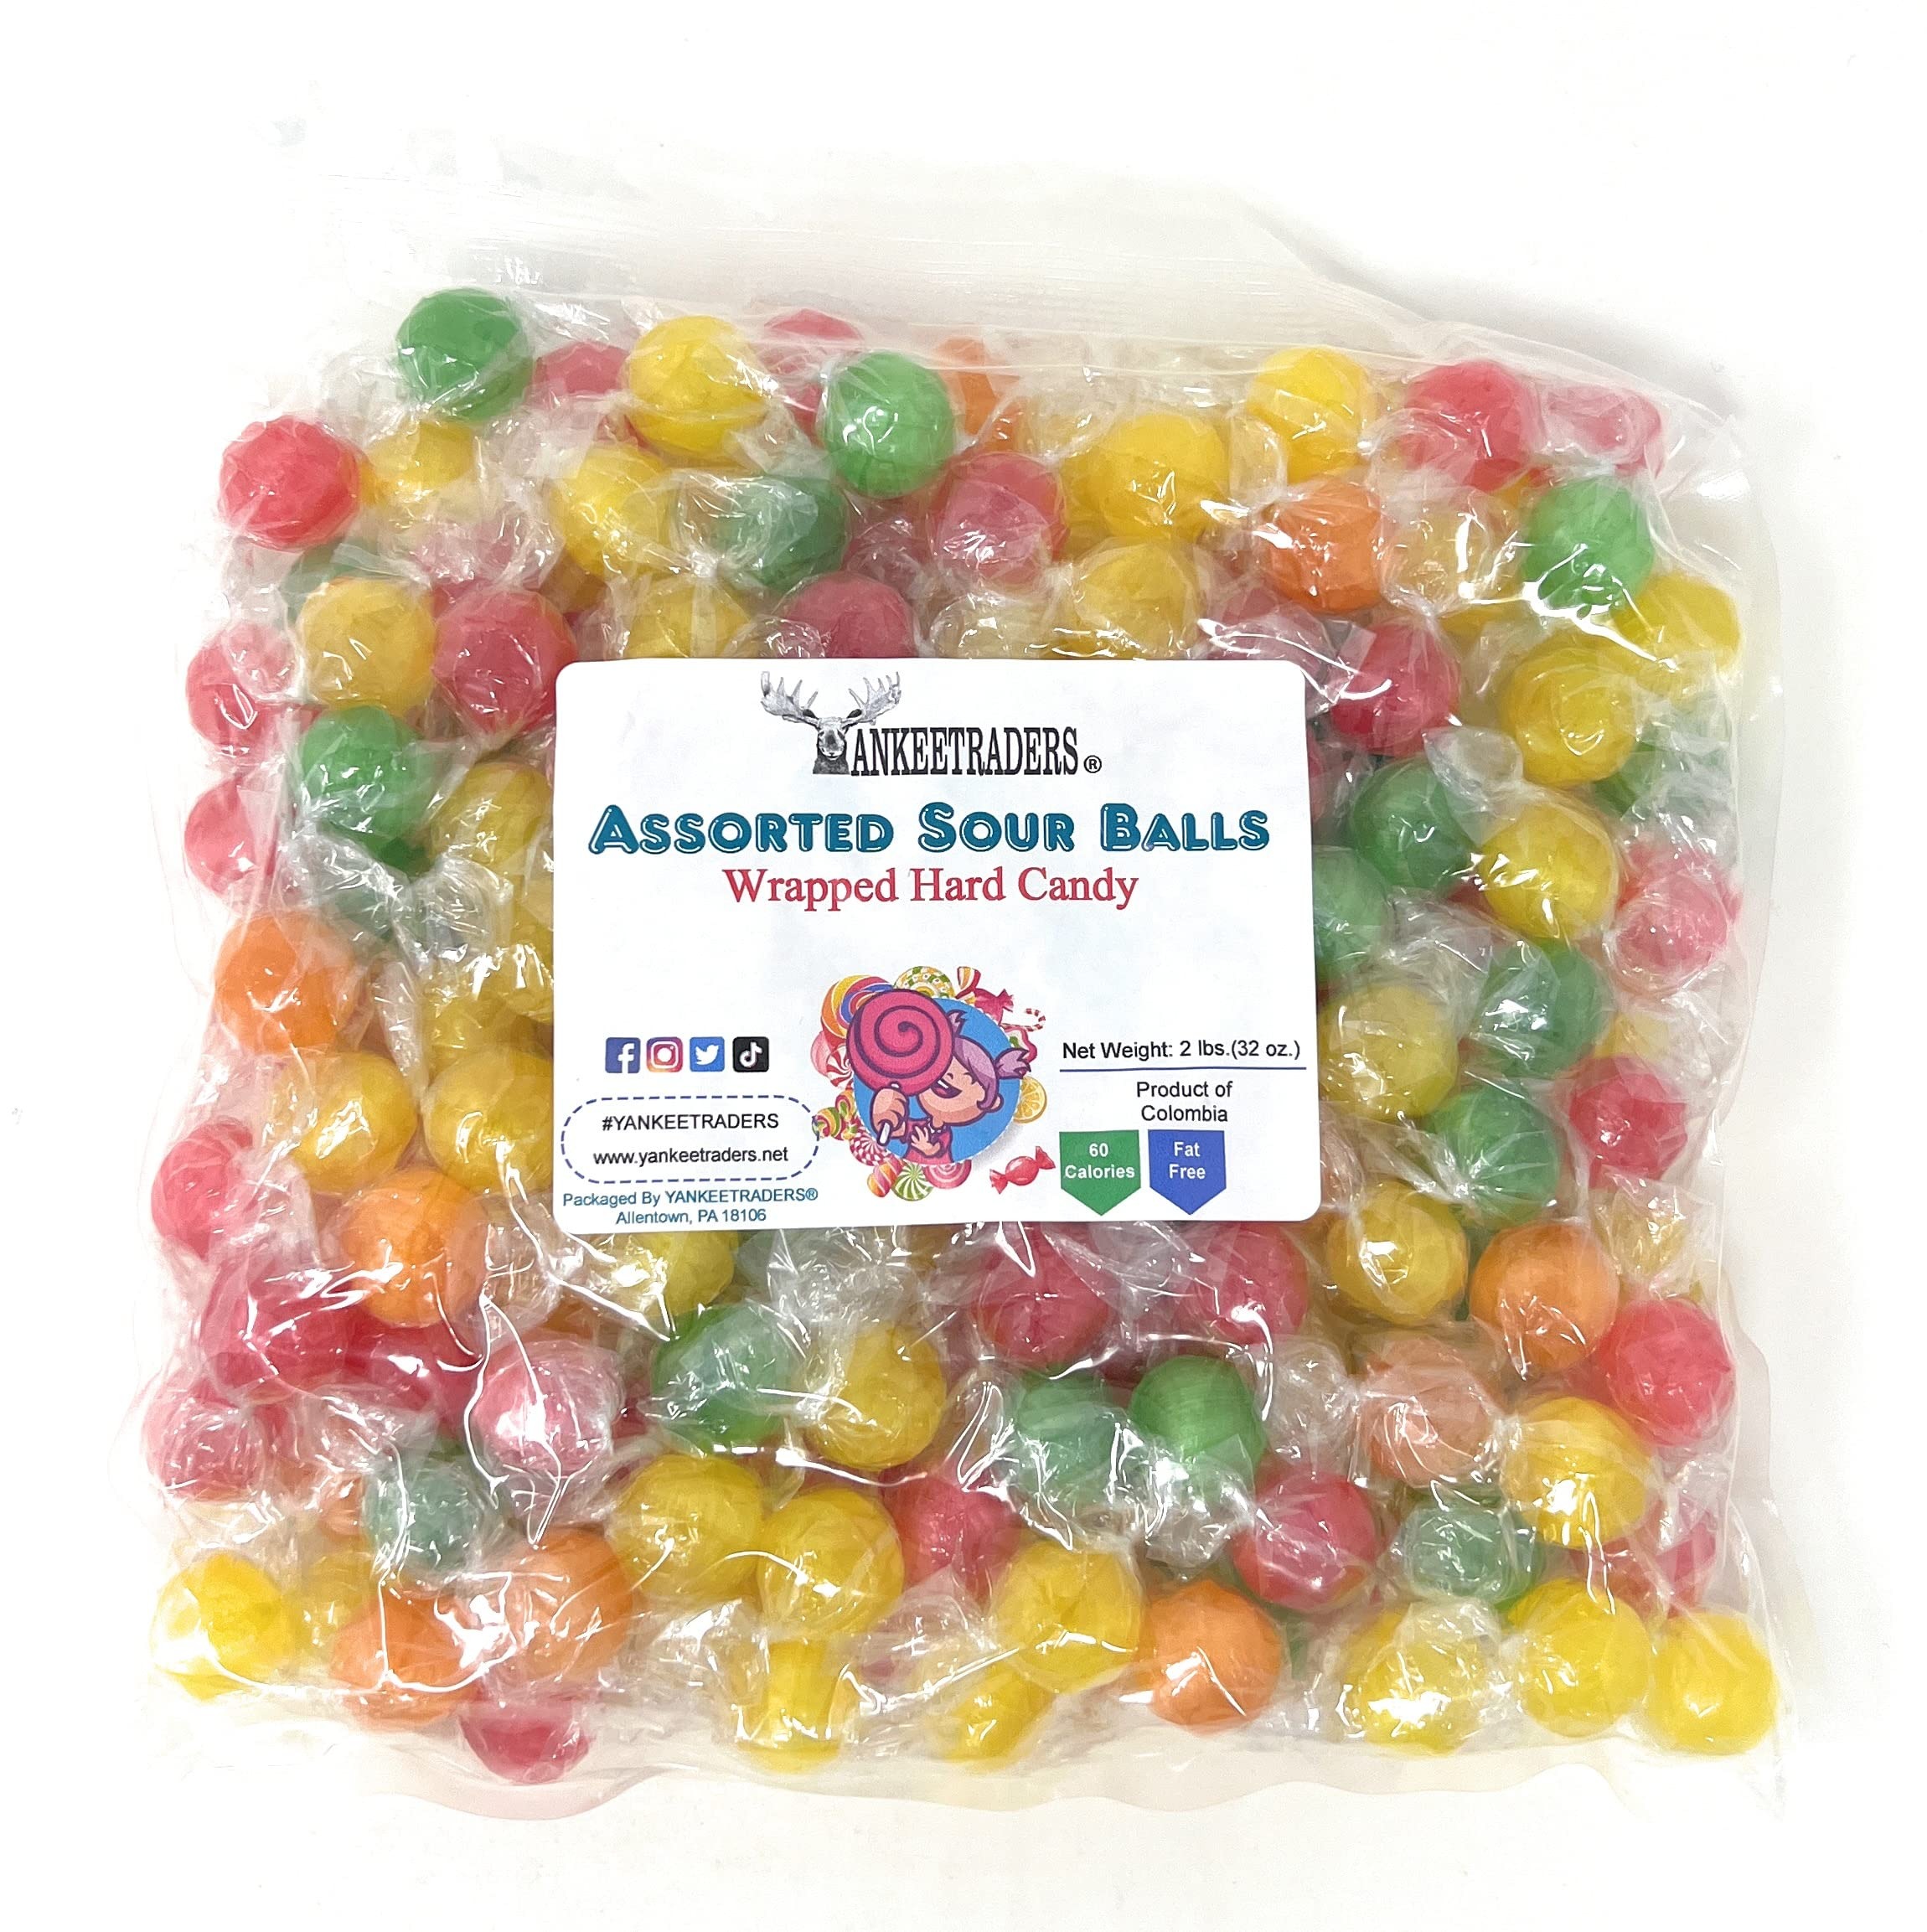
Item Name: YANKEETRADERS Assorted Sour Fruit Balls, 2 Lb Bag
Bullet Point 1: Assorted Sour Fruit Balls, Yankee Trader Net Brand, 2 Lb Bag
Bullet Point 2: Approximately 70 pcs per pound
Bullet Point 3: Wrapped hard sour candy
Bullet Point 4: Old fashion sour candy balls
Product Description: 2 pounds of Yankee Traders Brand old fashioned assorted sour fruit balls in assorted fruit flavors. Wrapped hard sour candy
Value: 32.0
Unit: Ounce

Price: 15.99